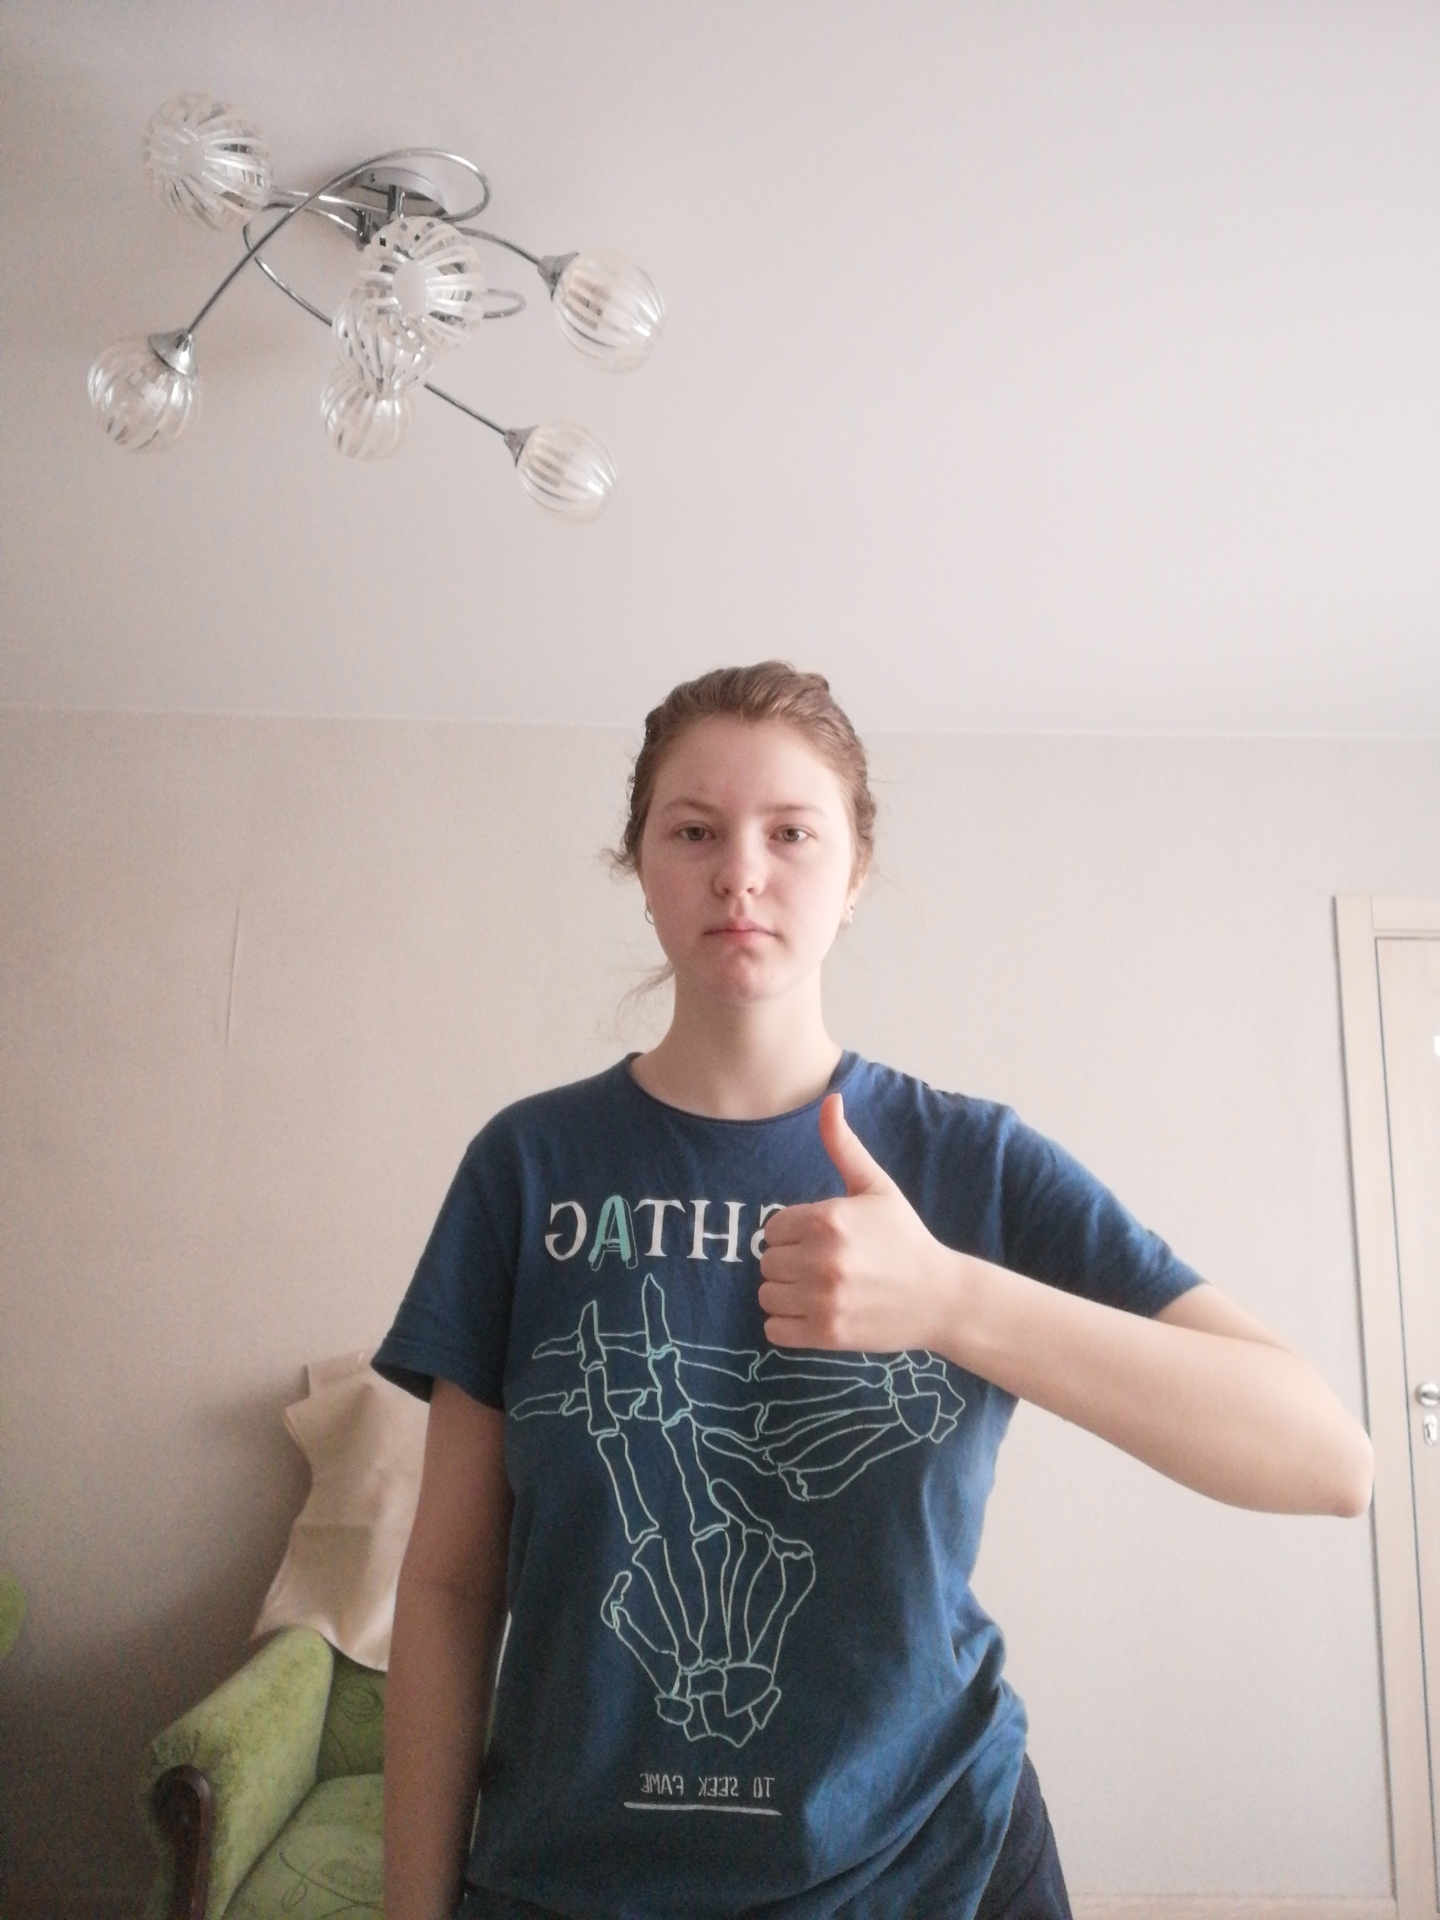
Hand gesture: like